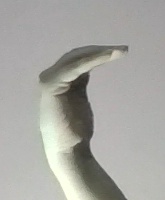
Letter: haa